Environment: real
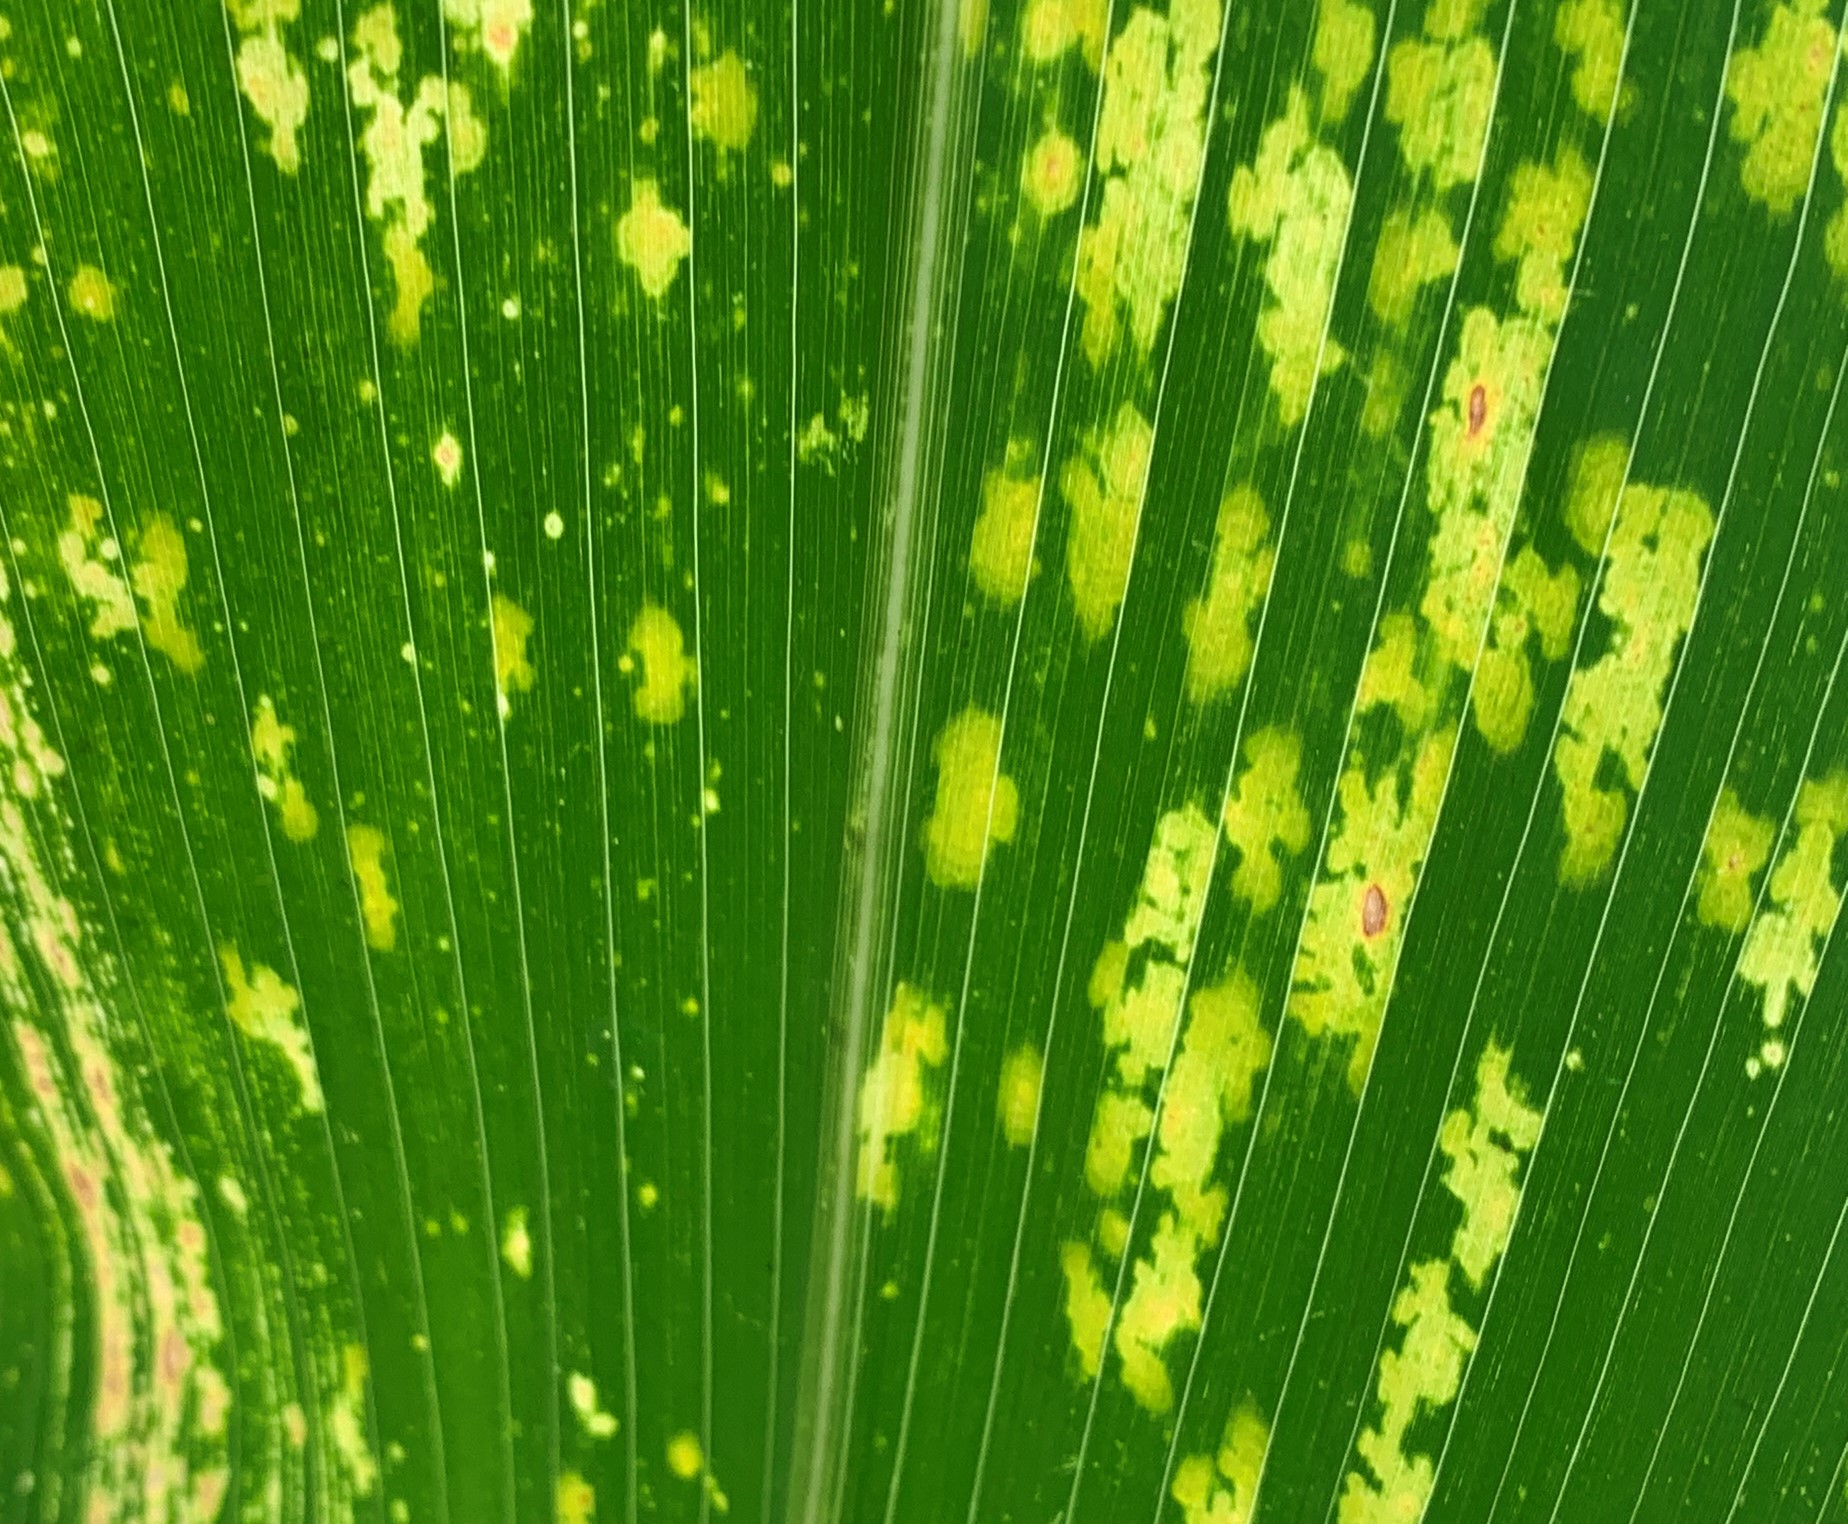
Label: lethal_necrosis